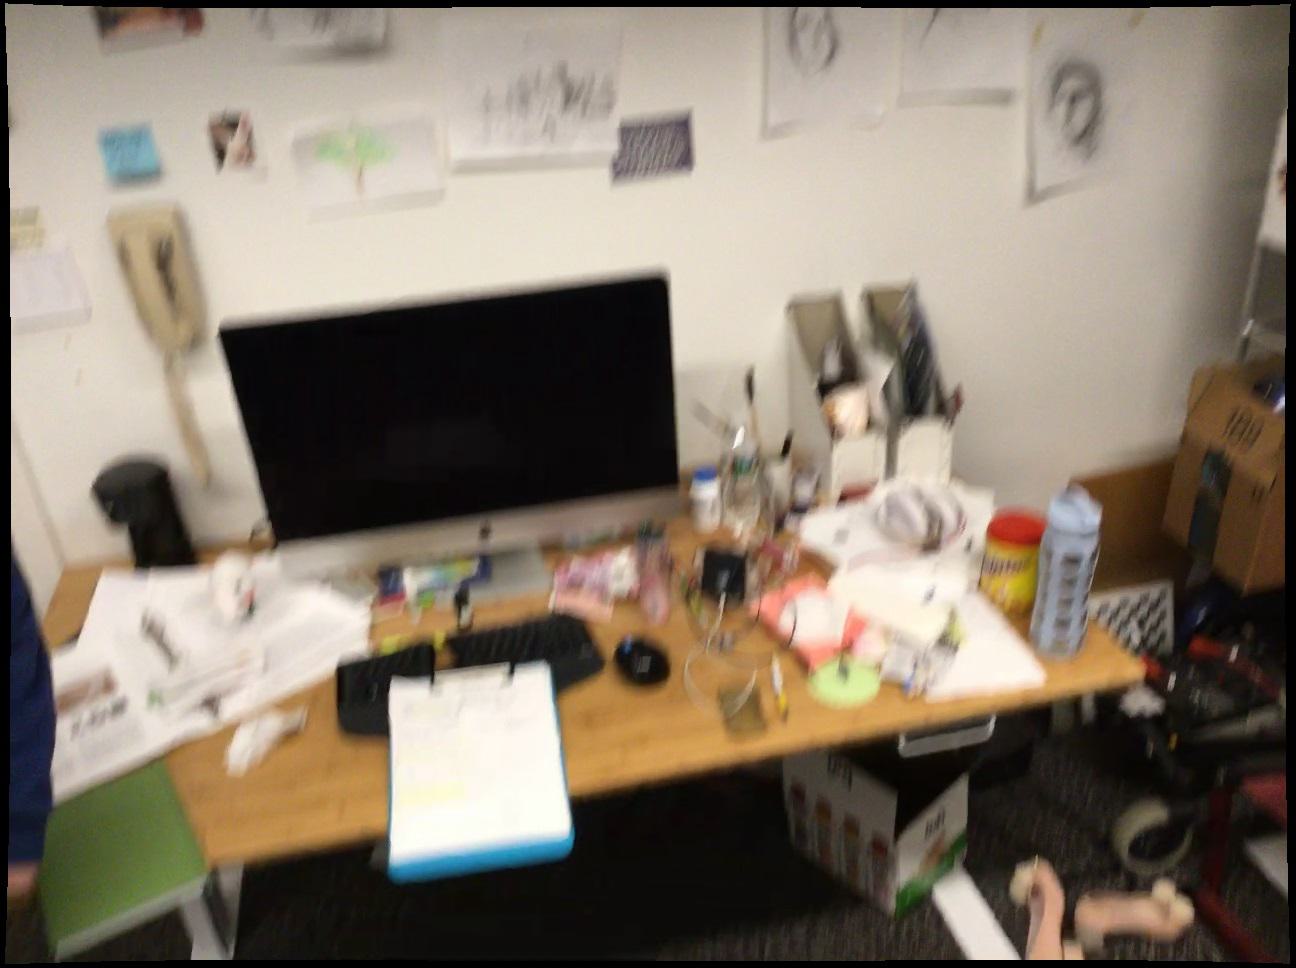
Question: Is the mouse behind the telephone from the second object's perspective? Final answer should be yes or no.
Answer: No